Shigeru Yoshida

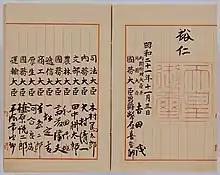
The Constitution of Japan signed by the Emperor, Prime Minister Yoshida and other ministers

Yoshida's first cabinet was based on a coalition between the Liberal Party and the Japan Progressive Party led by former prime minister Shidehara. The cabinet notably included Shidehara as minister without portfolio and Tanzan Ishibashi as finance minister. Yoshida remained as foreign minister concurrently. The cabinet implemented several reforms based on occupation directives, the scope of which Yoshida personally resisted. Yoshida oversaw the adoption of the post-war Constitution of Japan, which was promulgated on 3 November 1946 and came into effect on 3 May 1947. Yoshida, a warm supporter of the imperial institution, did not believe that the revised constitution fundamentally changed the "kokutai".